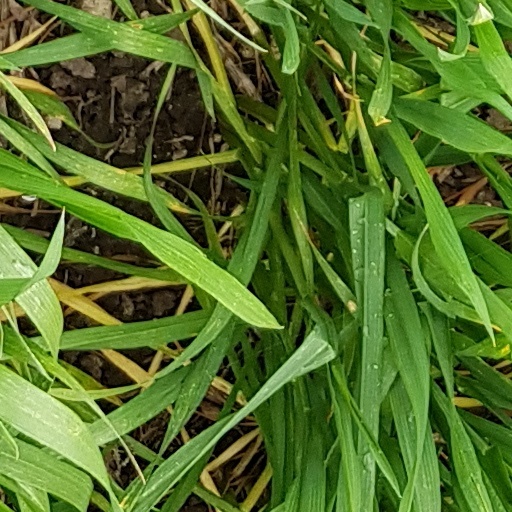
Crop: wheat